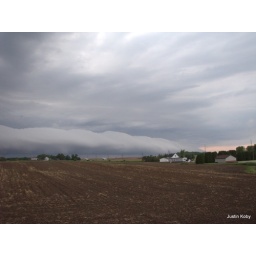
A wall cloud moving in on June 2nd.